Kamala Balakrishnan

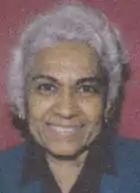
Kamala Balakrishnan, from the website of the American Society for Histocompatibility and Immunogenetics.

Kamala Balakrishnan (January 16, 1930 – August 7, 2018) was an Indian military officer and immunologist. She was a lieutenant colonel in the Indian Armed Forces, president of the American Society of Histocompatibility and Immunogenetics (ASHI), and director of the Transplantation Immunology Division at the Paul Hoxworth Blood Center in Cincinnati, Ohio.